Festival International

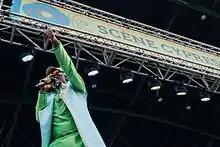
Alpha Blondy, from the Ivory Coast, performed in 2016.

Festival International de Louisiane has a variety of music, performers and vendors from all over the world. It is free to attend the Festival, which is supported by donors, volunteers and by the attendees when they purchase a pin. There are over four stages and a children's area to celebrate International culture. Festival International de Louisiane happens the last weekend on April with opening ceremonies on Wednesday evening. The Festival closes out Sunday evening with an all artist music jam. The Festival is maintained 90% by volunteers!